Intercity Express Programme

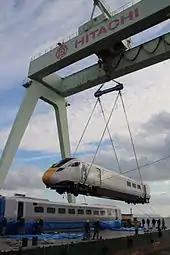
Class 800 being shipped from Hitachi, Kasado, Japan (January 2015)

In late 2012, MTU was announced as the preferred supplier of diesel engines; bi-mode trains are to be fitted with between three and five engine generators powered by the 12-cylinder MTU 12V 1600 R80L. Electrically powered trains are also to be fitted with a single powerpack of the same design to be used for auxiliary and emergency power, and for shunting in depots. Other component suppliers included Knorr-Bremse (braking system), Brecknell Willis (pantograph) Televic Rail (passenger information systems), Dellner (gangway, coupler), Voith (SE-369 gear unit.), NSK (bearings), and Lucchini (wheelset). DCA Design was contracted to produce passenger interior and driving cab mockups for design validation; the design mockups were revealed in April 2014.